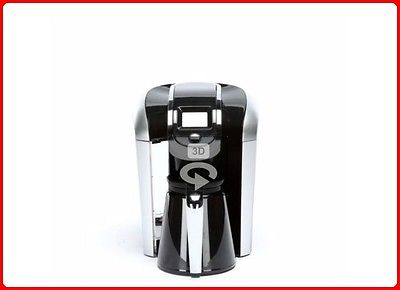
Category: coffee maker